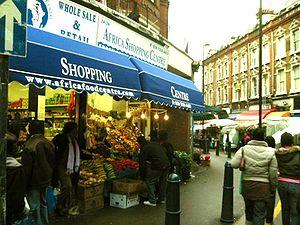
La communauté afro-caribéenne du Royaume-Uni désigne la population noire britannique originaire des Antilles britanniques, qui était elle-même descendante des personnes amenées d'Afrique aux Amériques en tant qu’esclaves entre le XVIᵉ siècle et le XIXᵉ siècle.